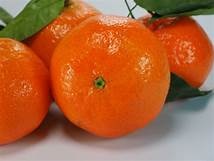
Label: mandarine